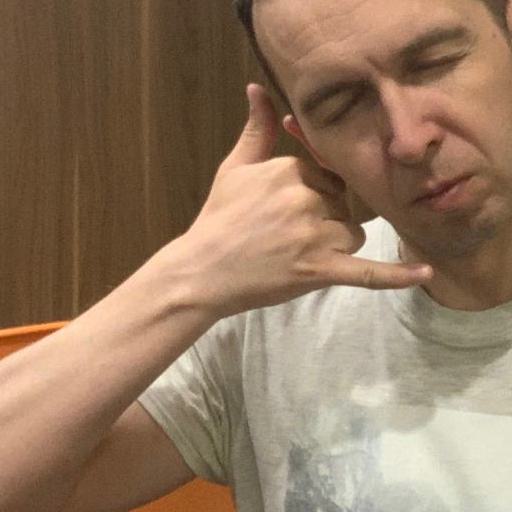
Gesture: call